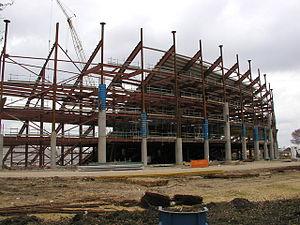
Le KCOM Stadium, anciennement KC Stadium ou simplement KC, est un stade omnisports situé à Kingston-upon-Hull en Angleterre.